Sobita Gautam

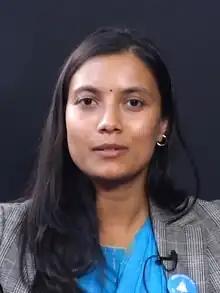

Sobita Gautam is a Nepalese politician and member of Rastriya Swatantra Party. She was elected to the House of Representatives in 2022 from Kathmandu 2. At 27, she is the youngest directly-elected member in the House of Representatives.